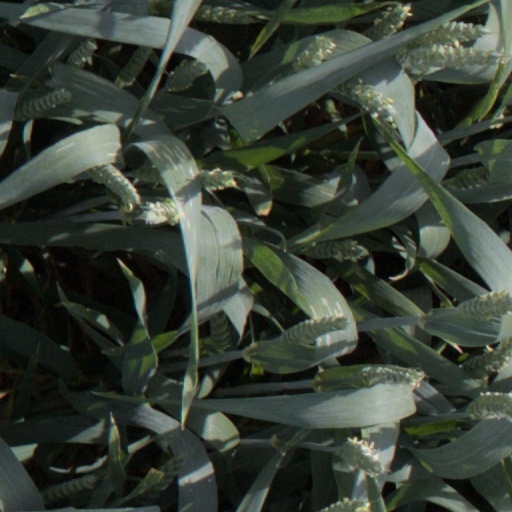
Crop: wheat